Entity linking

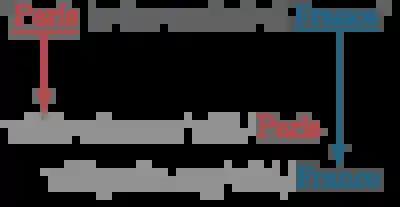
In entity linking, each named entity is linked to a unique identifier. Often, this identifier corresponds to a Wikipedia page.

In entity linking, words of interest (names of persons, locations and companies) are mapped from an input text to corresponding unique entities in a target knowledge base. Words of interest are called named entities (NEs), mentions, or surface forms. The target knowledge base depends on the intended application, but for entity linking systems intended to work on open-domain text it is common to use knowledge-bases derived from Wikipedia (such as Wikidata or DBpedia). In this case, each individual Wikipedia page is regarded as a separate entity. Entity linking techniques that map named entities to Wikipedia entities are also called wikification.